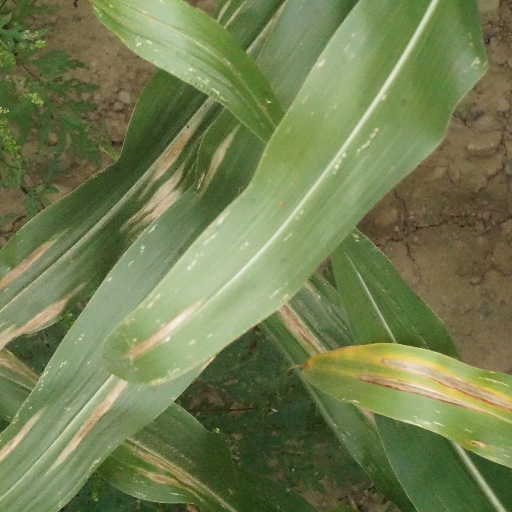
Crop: maize; corn